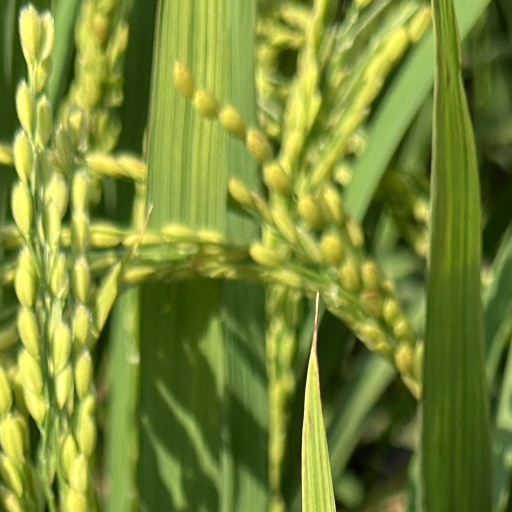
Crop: rice